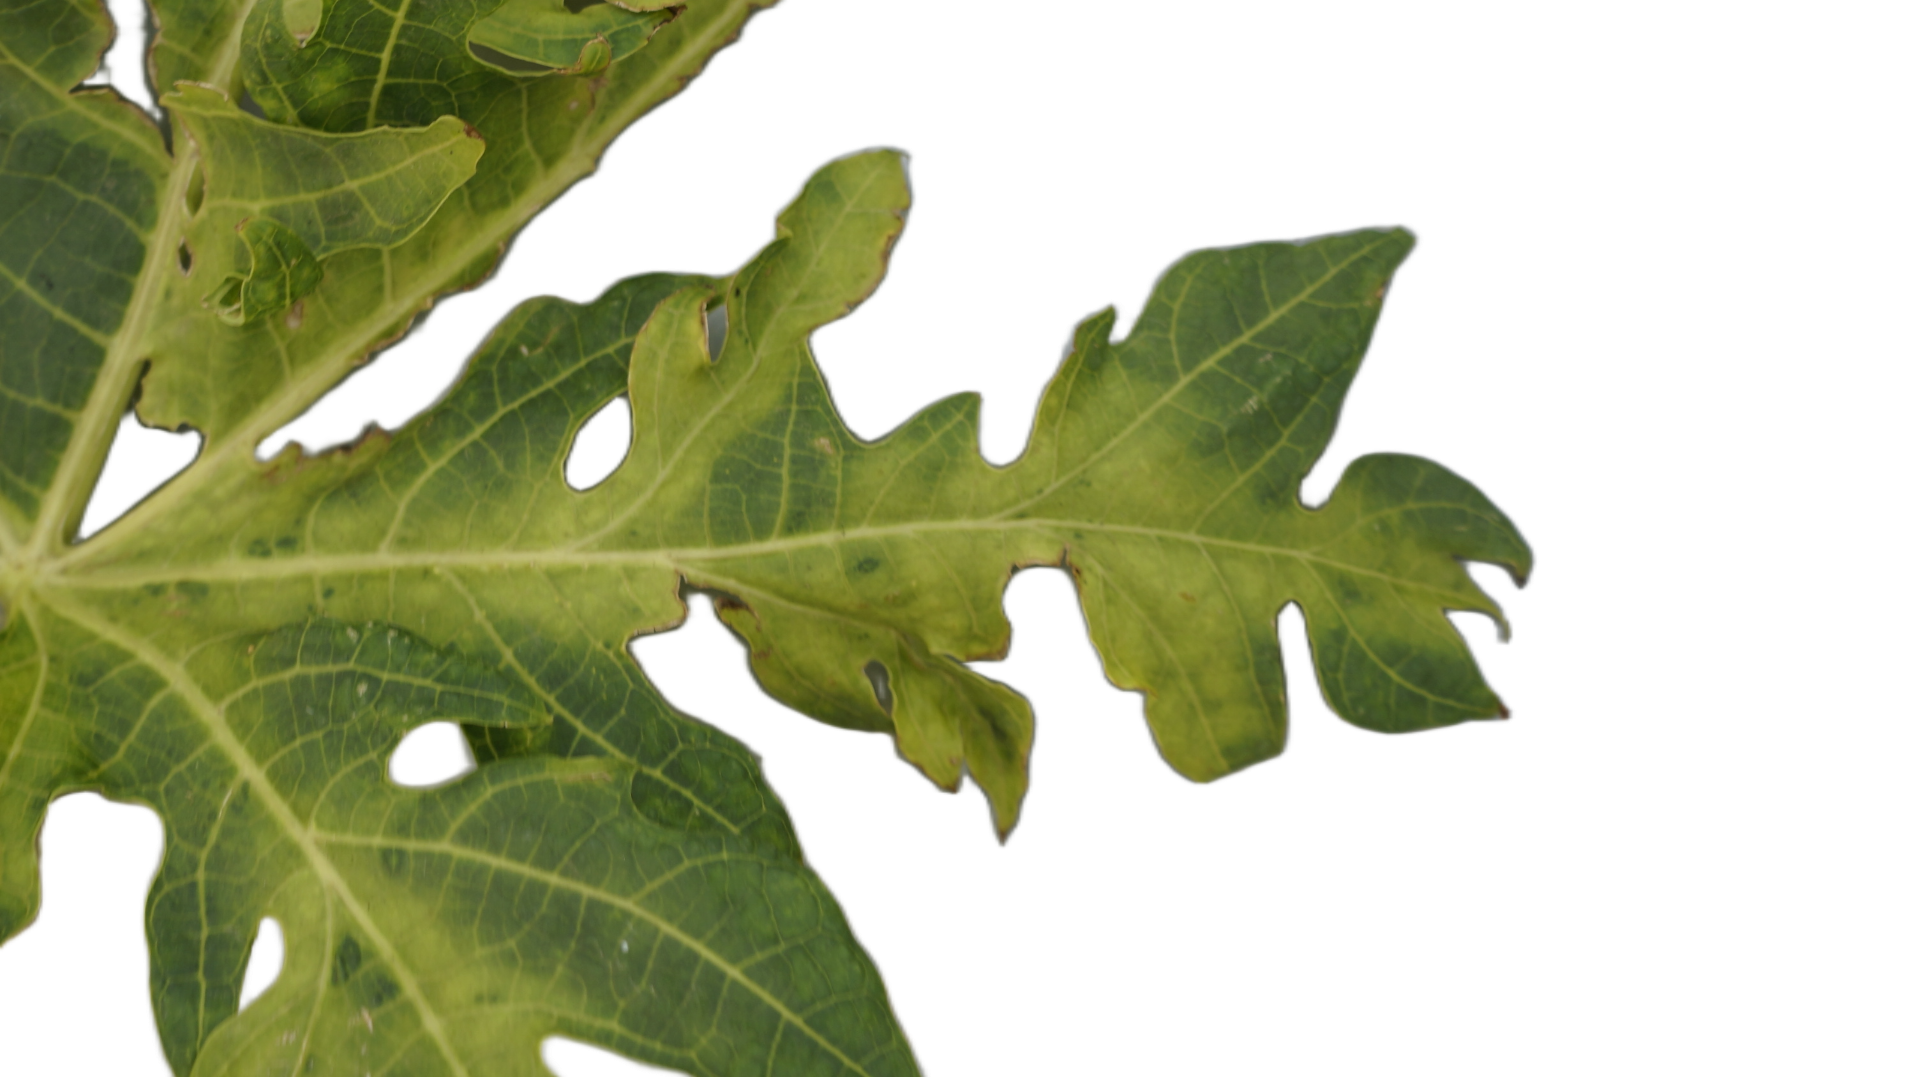
Crop: Papaya
Label: Bacterial_Blight